The Actor and the Rube

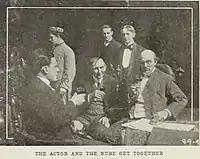
Another film still depicting the Actor and Jenkins alongside other members of the cast.

The film was released on April 16, 1915, with a later British release under the title, "The Actor and the Bumpkin" on September 30, 1915. The film had a widespread release within the United States with advertised showings in Oregon, Illinois, Pennsylvania South Carolina, Kansas, Atlanta, Georgia, Indiana, New York City, and California.